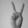
ASL letter: V